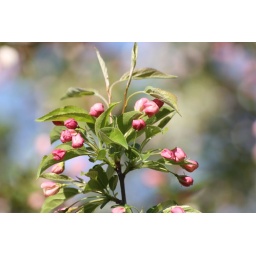
Flowering tree seen from my balcony in Annapolis, Maryland